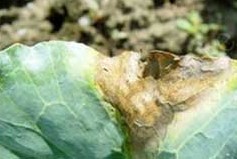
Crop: unknown
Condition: cabbage_alternaria_spot